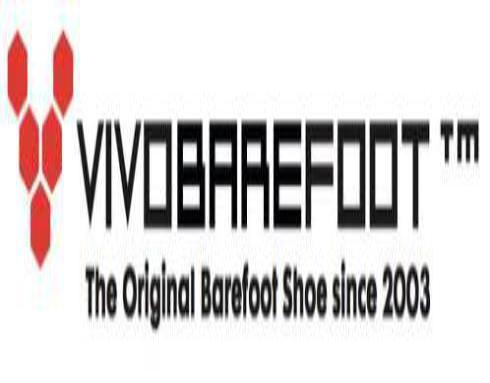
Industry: Clothes